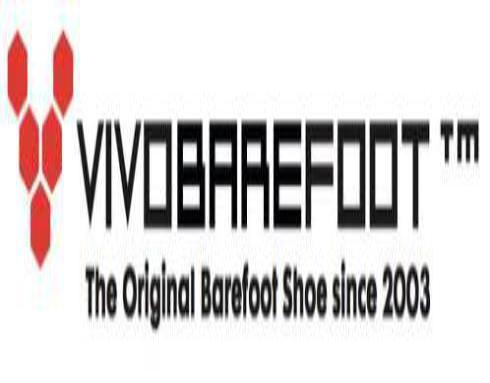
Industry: Clothes